Paul Merton in China

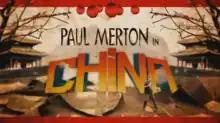

Paul Merton in China is a four-part television series broadcast on Five commencing from 21 May 2007. It follows the journey of writer and comedian, Paul Merton and his interpreter Emma, as they travel across the vast country, exploring Chinese culture, expansion and changes from the rule of Mao Zedong. The series was a hit for Five and Merton confirmed on Michael Parkinson's show that a second series entitled "Paul Merton in India" had been commissioned. The theme music from Channel Five's advertisement is Michel Legrand's "Di Gue Ding Ding", which was also used as the theme music to Heston Blumenthal's series "In Search of Perfection" aired concurrently on BBC Two. All four episodes were released on DVD in late-October 2008.